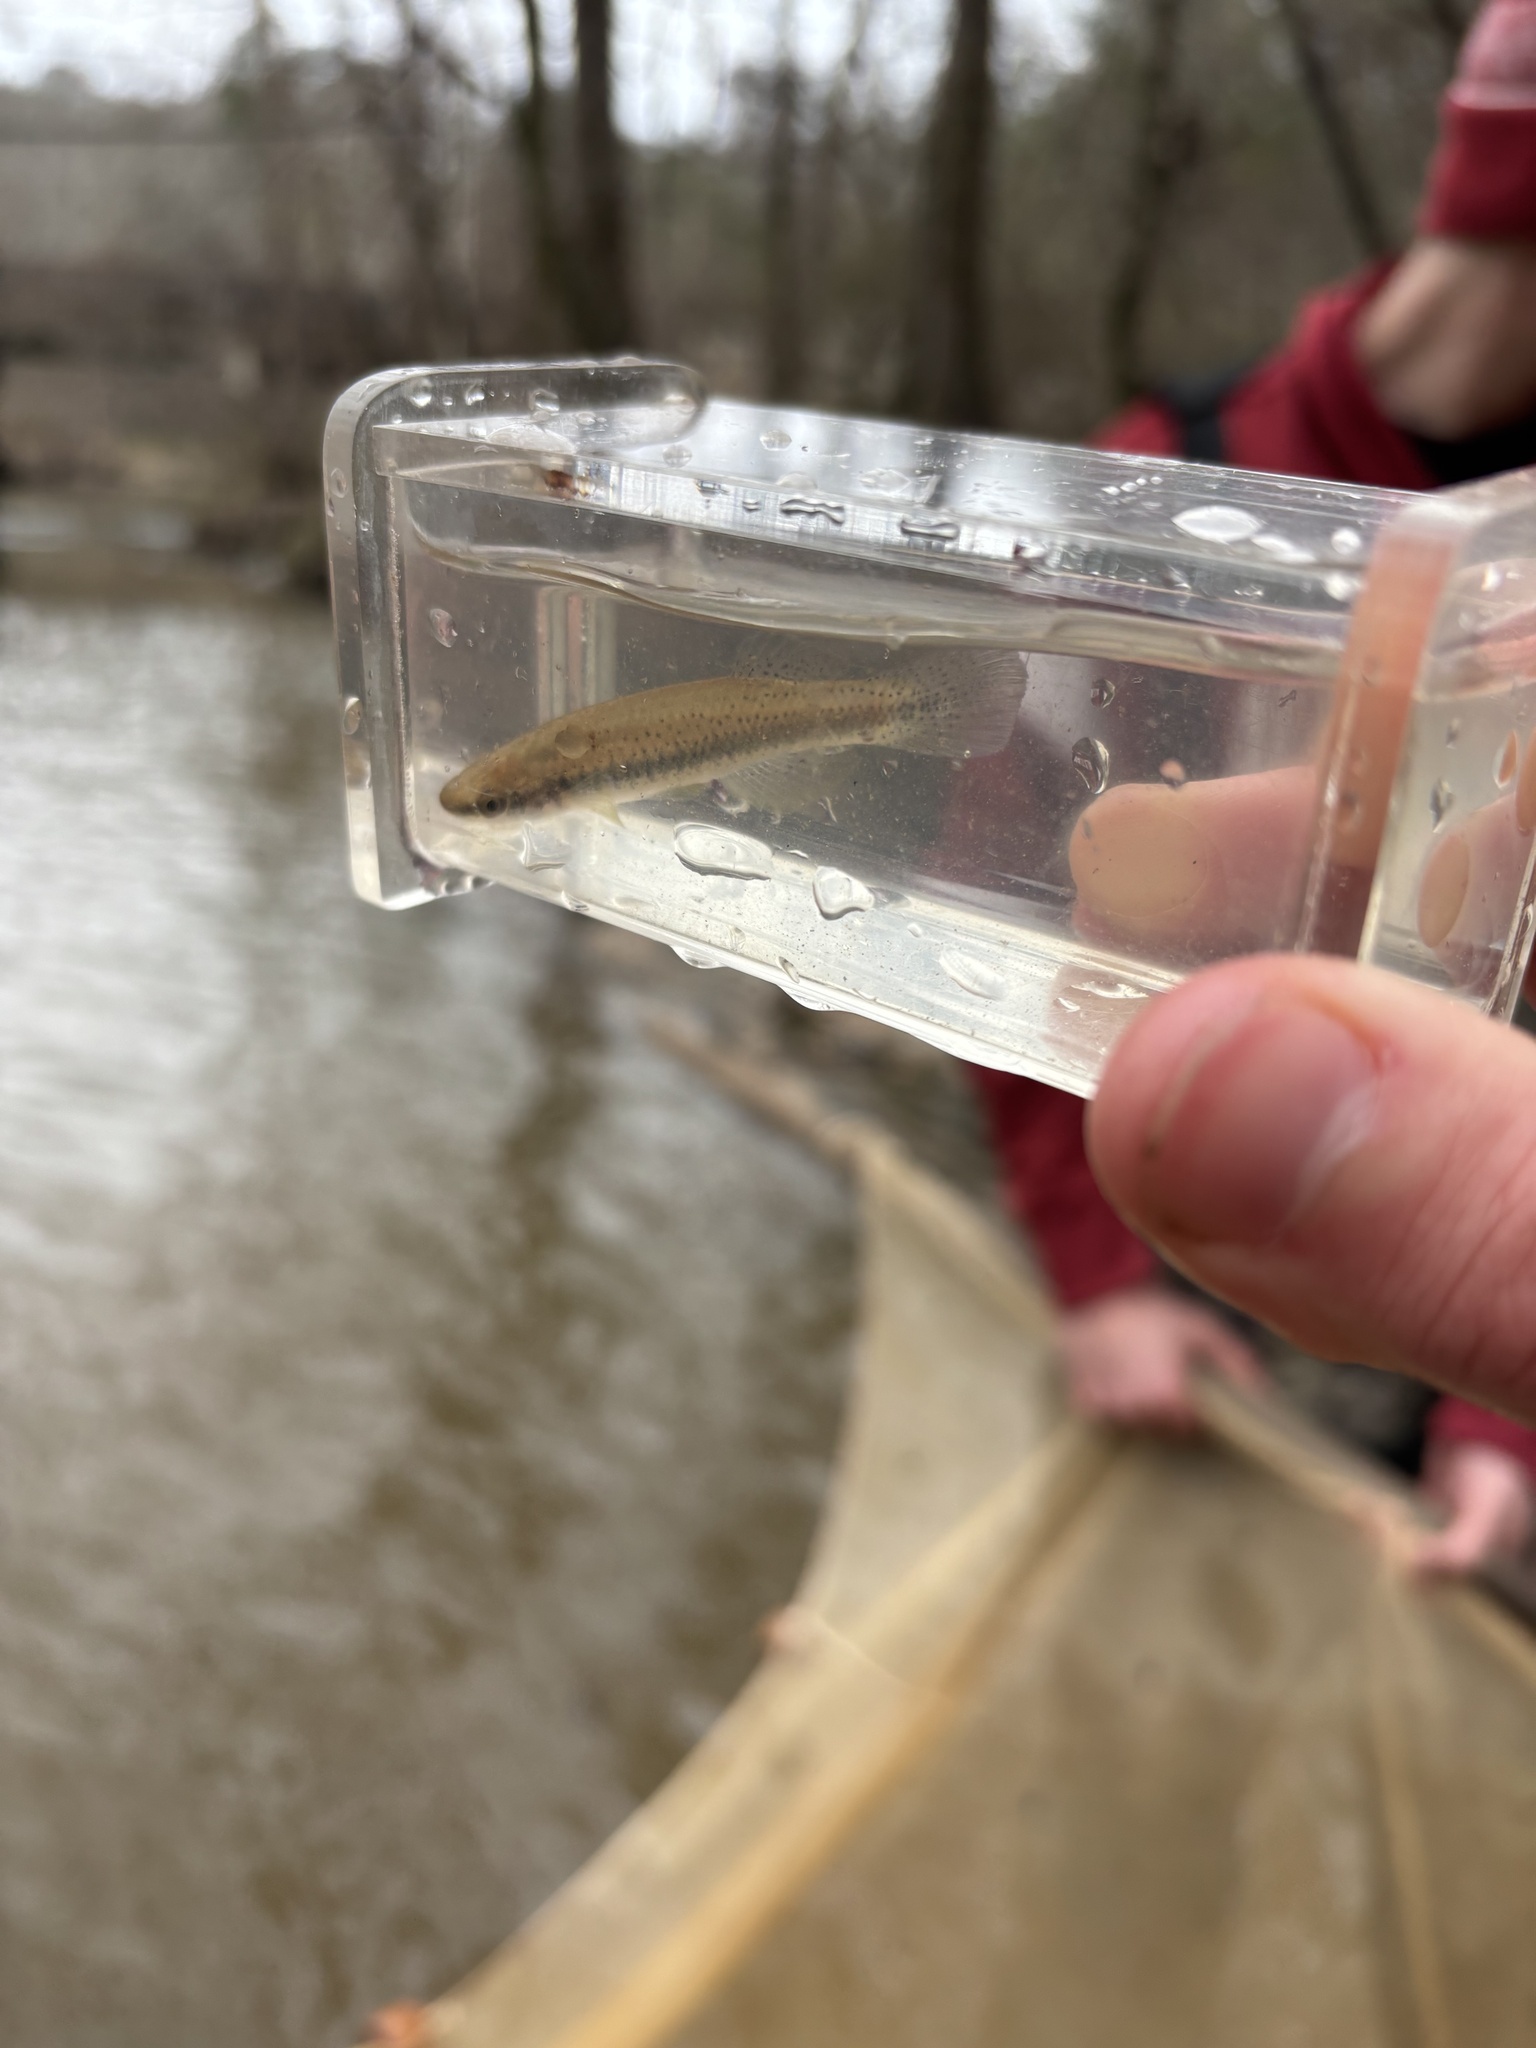
fish (species not among the labelled classes)